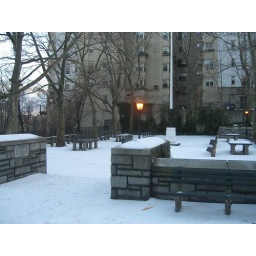
This is like a small recreational area near the 190th street A train station.